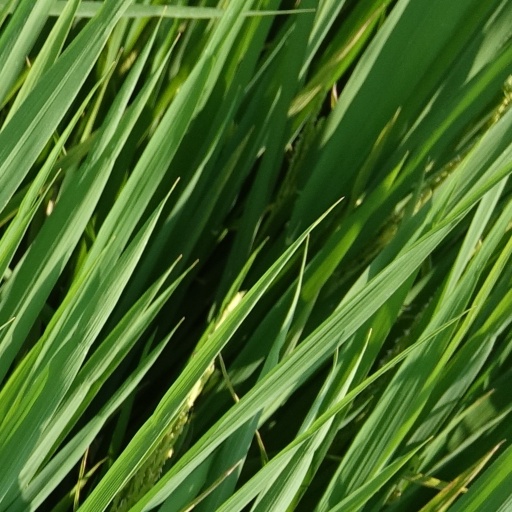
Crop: rice